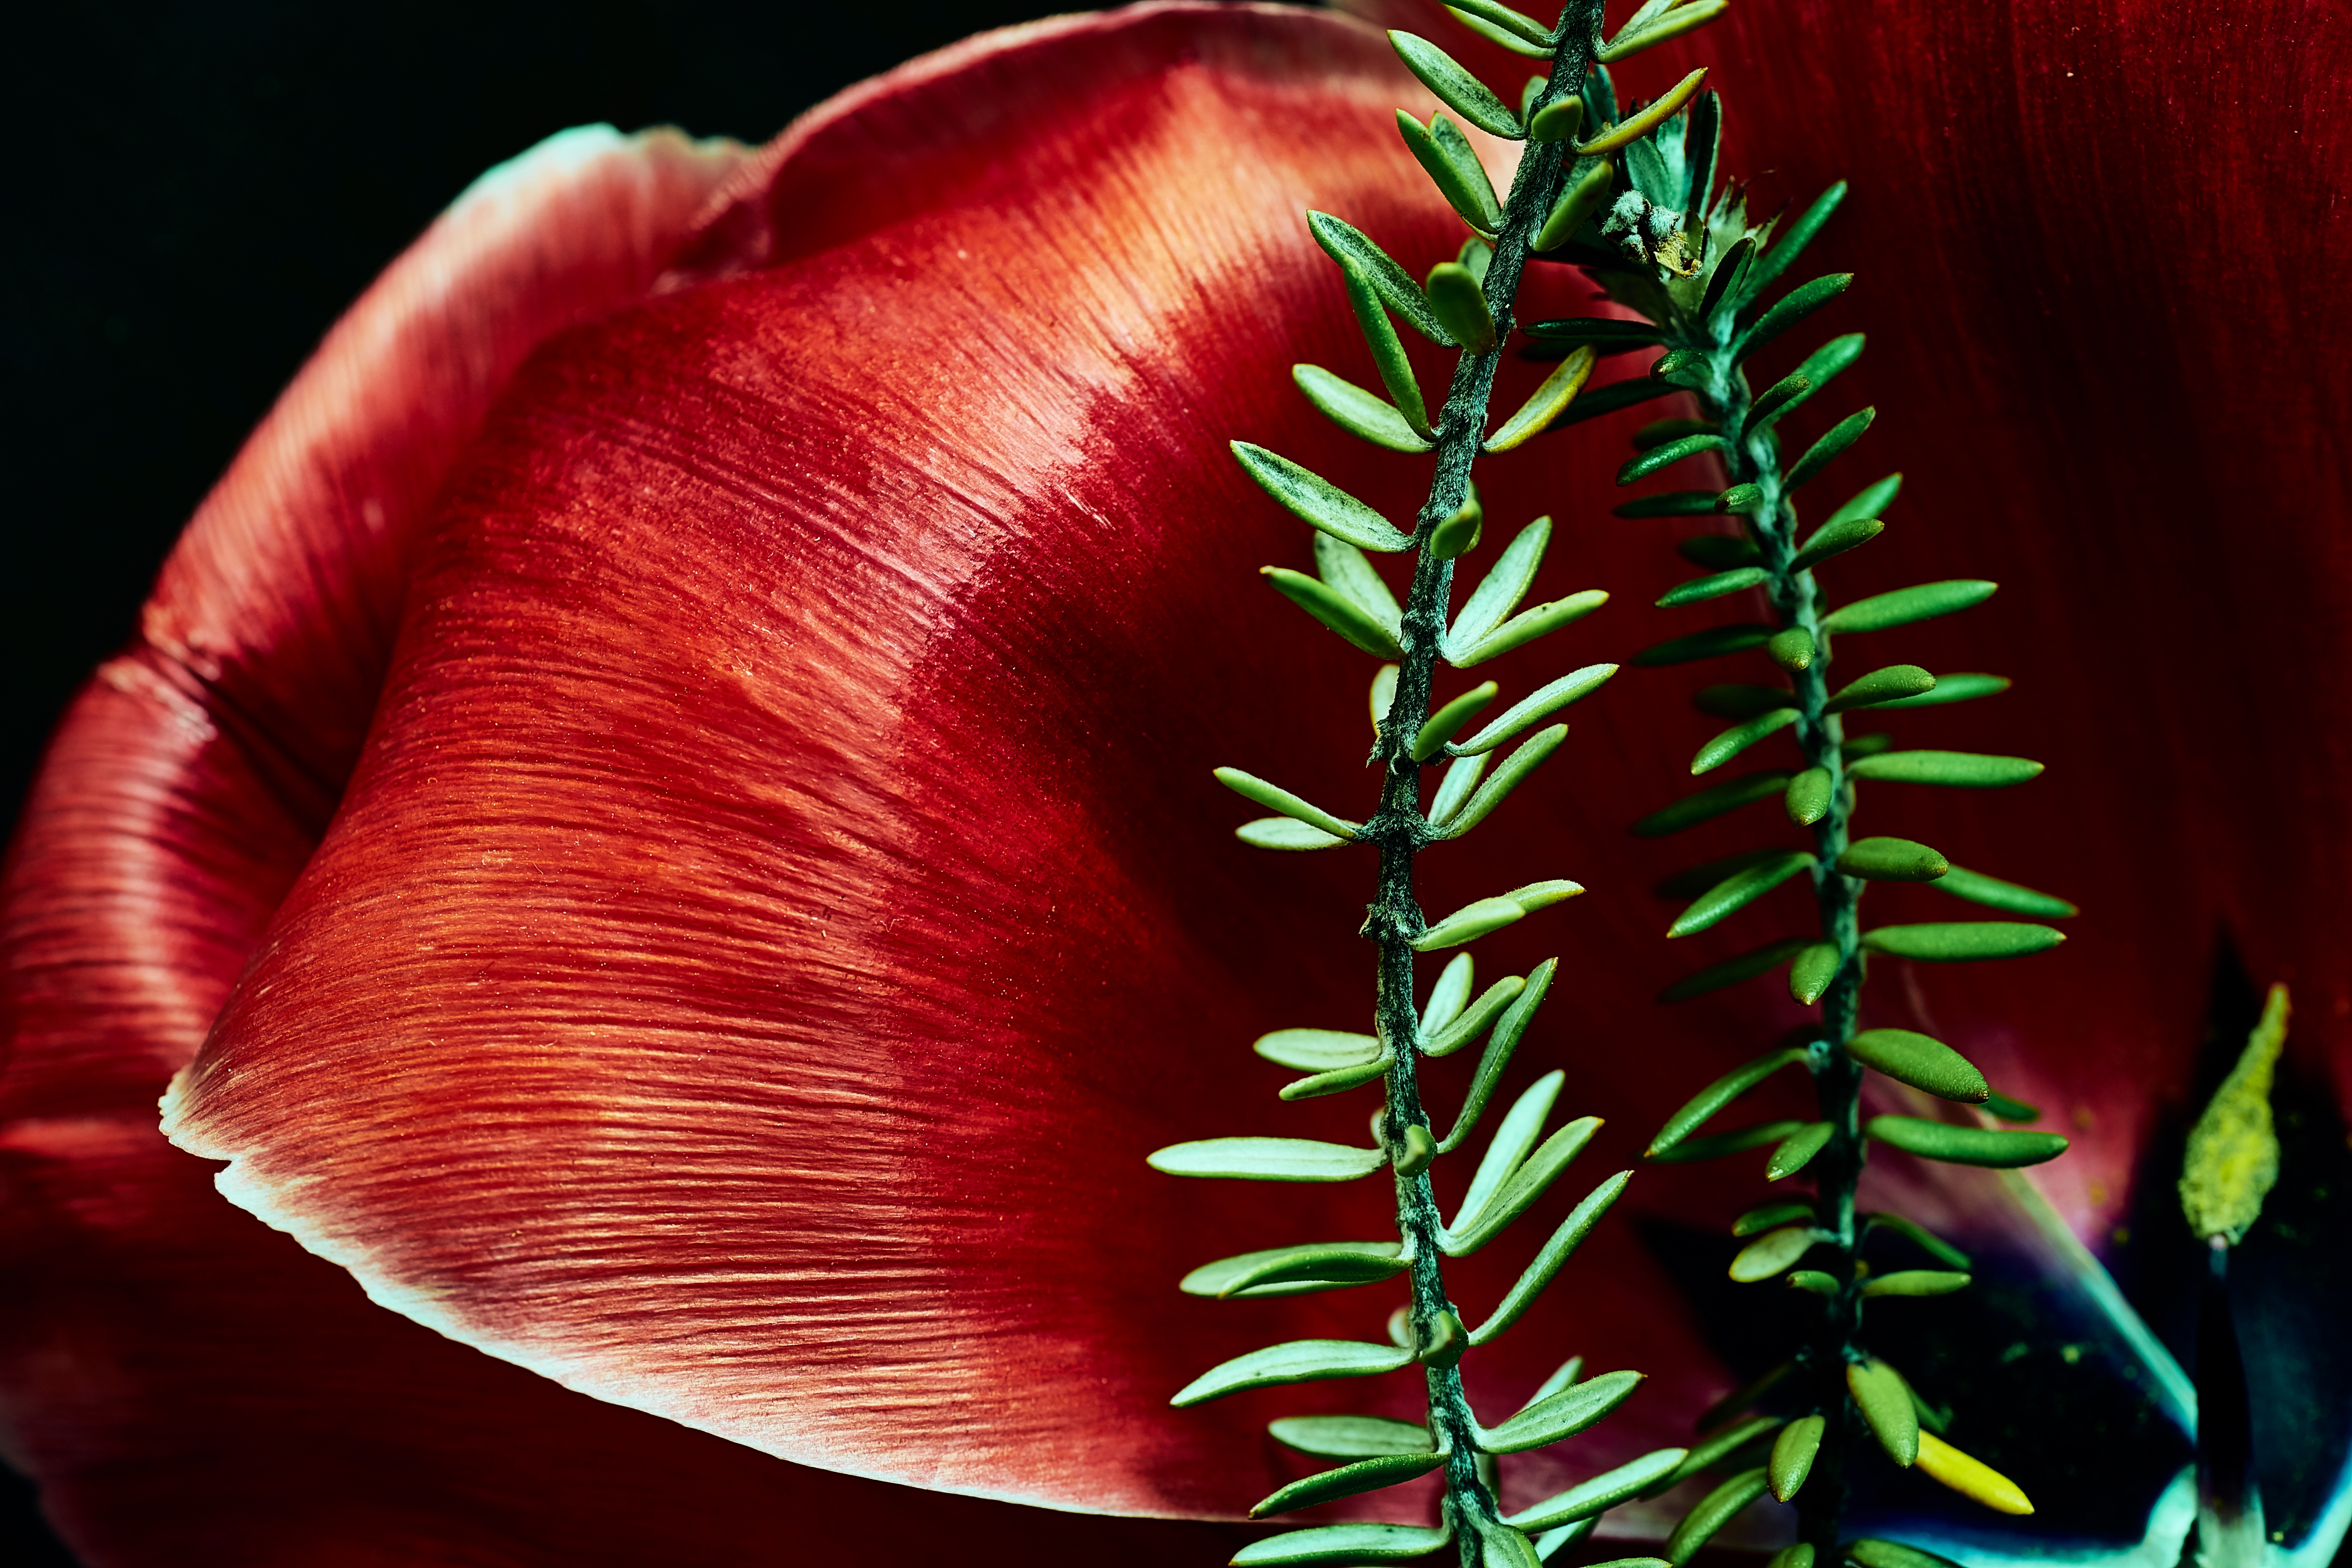
tree, plant, leaf, flower, petal, red, macro, botany, flora, close up, sony, tamron, macromondays, hmm, ilce7m2, 272e, rosemary, macro photography, herbsandspices, flowering plant, plant stem, land plant